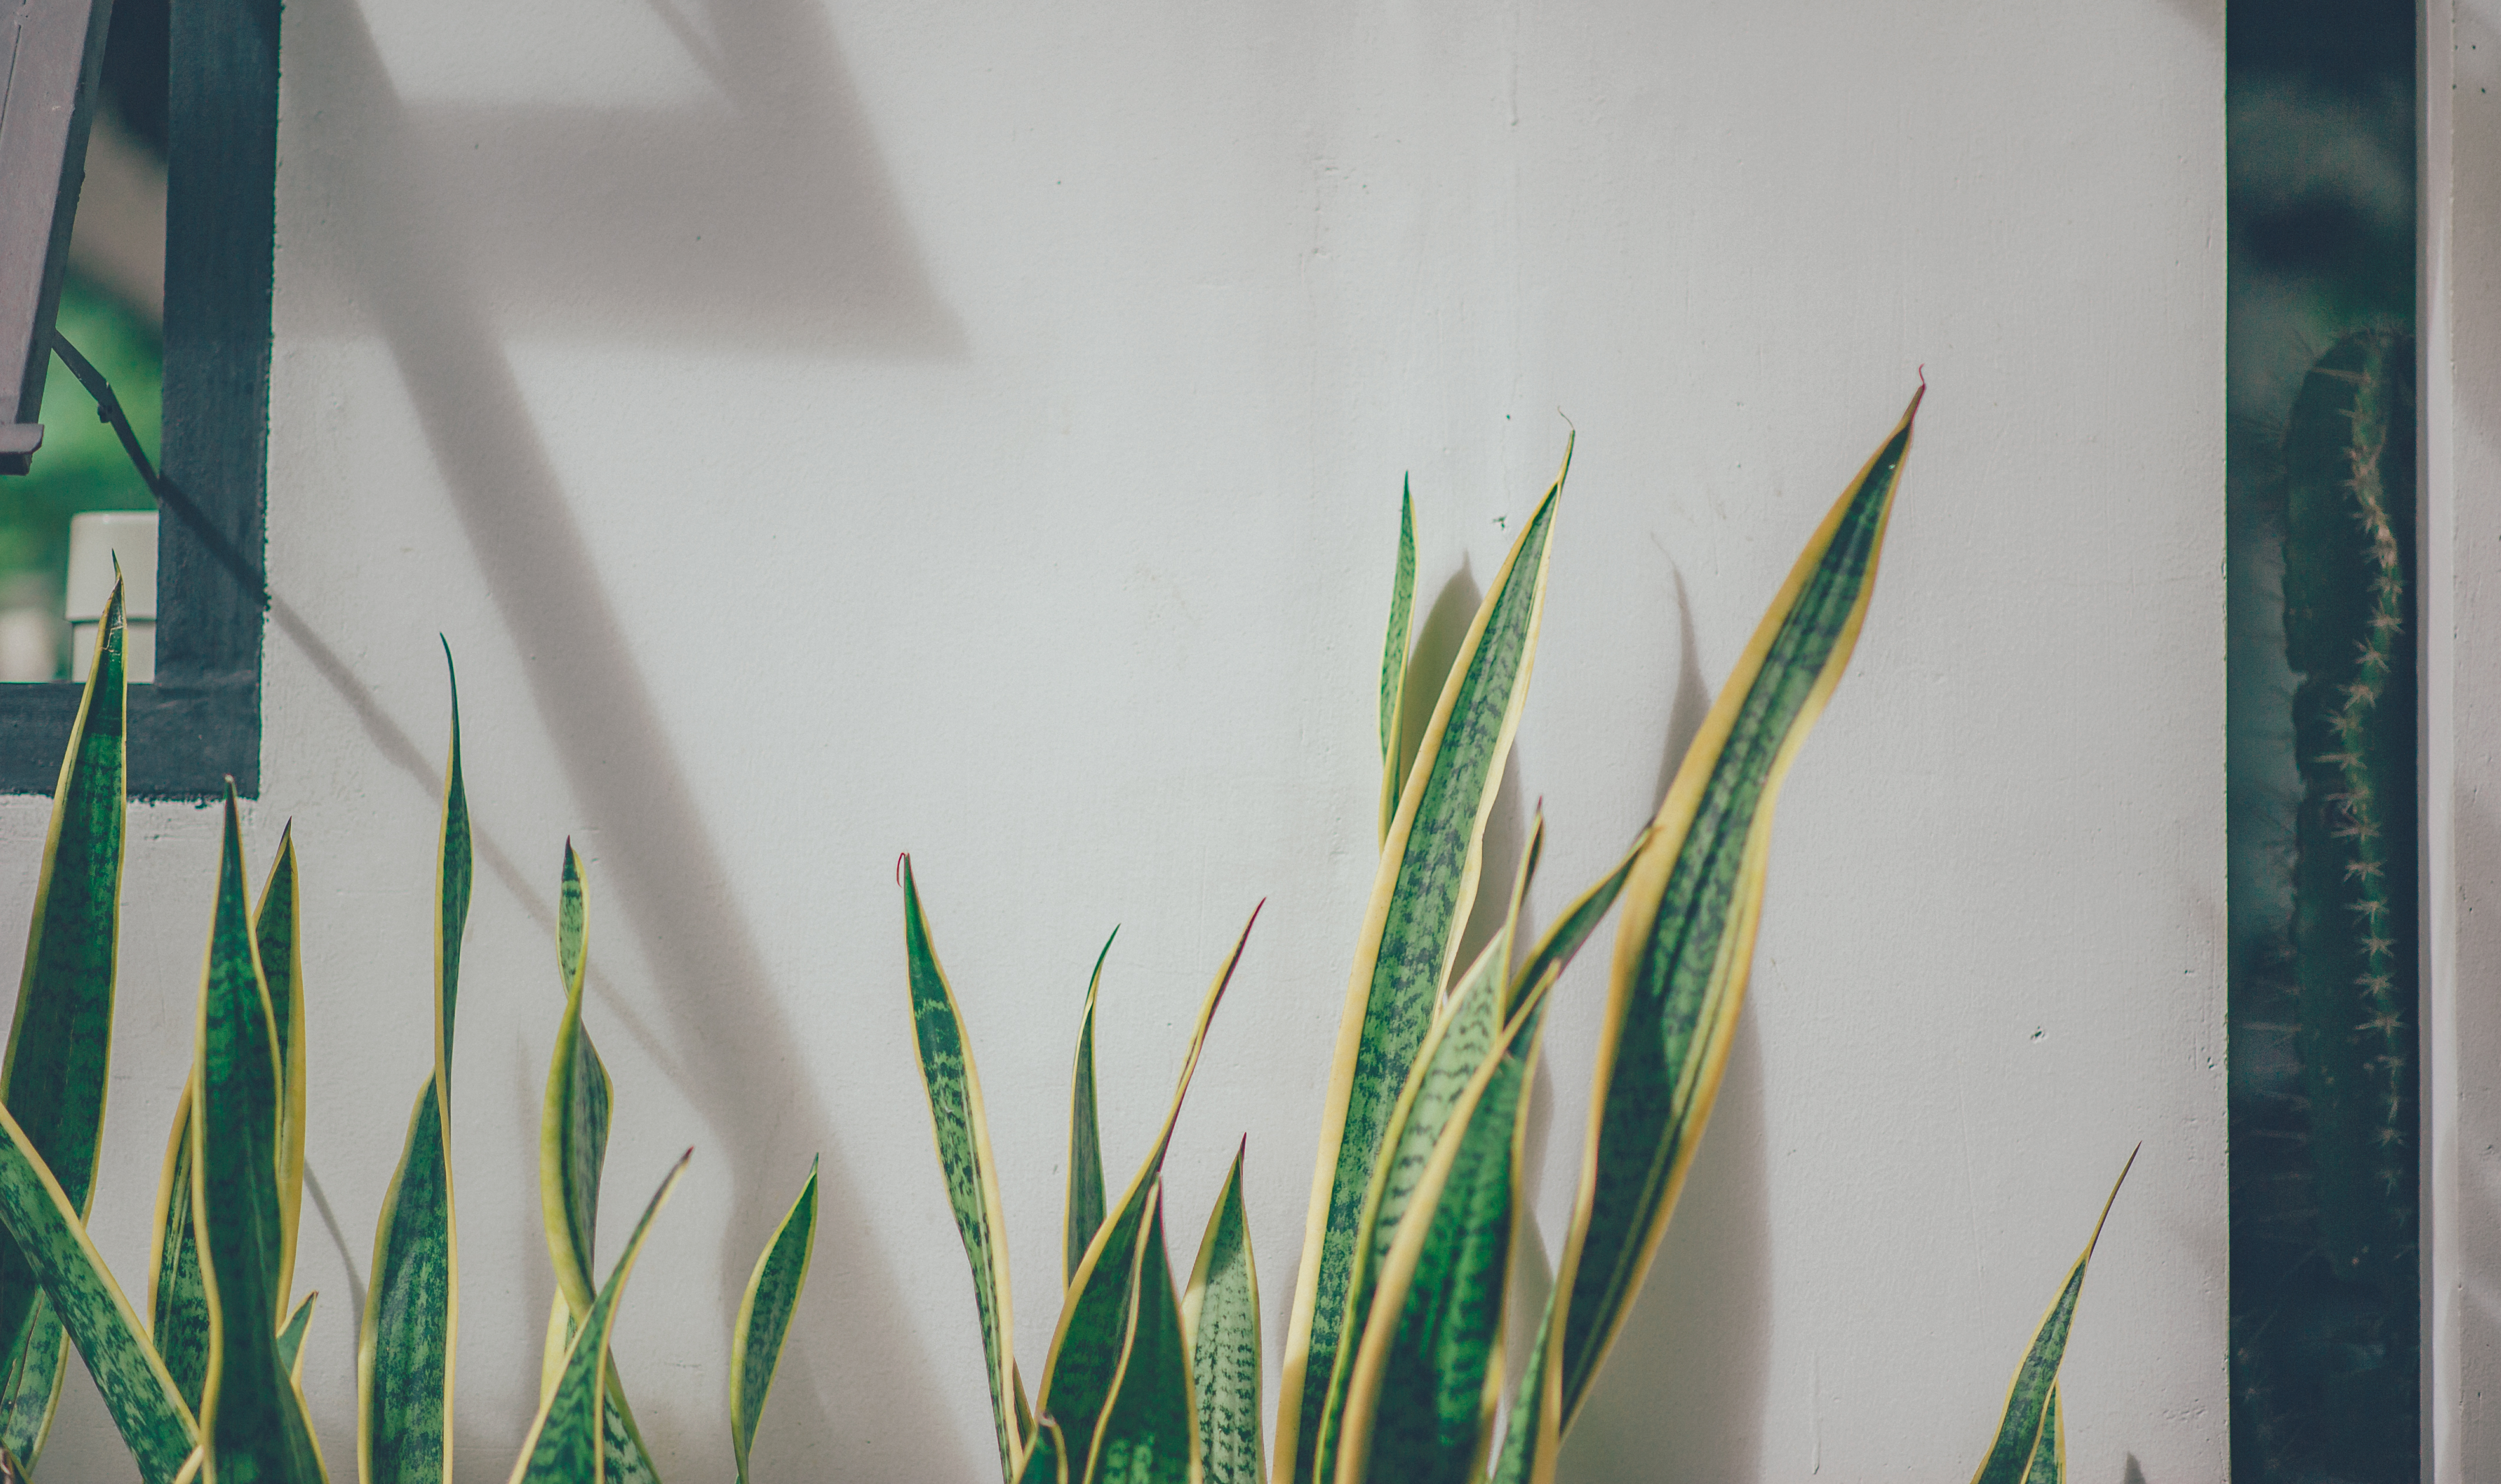
nature, plant, tree, leaf, landscape, green, sunlight, grass family, grass, plant stem